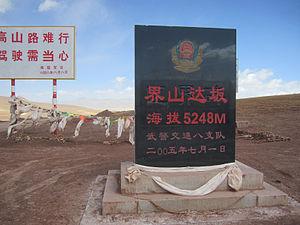
La route nationale chinoise 219 court le long de la frontière sud-ouest de la République populaire de Chine, depuis Kargilik, dans le Xinjiang jusqu'à Lhatsé, dans la région autonome du Tibet. Sa longueur totale est de 2 086 km. La construction de cette route a débuté en 1951 et a été achevée en 1957.